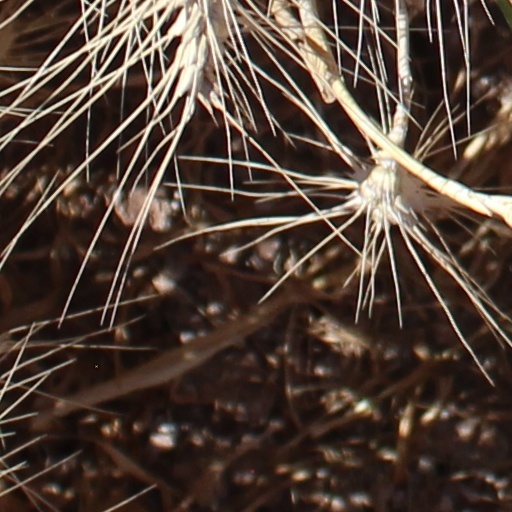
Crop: wheat